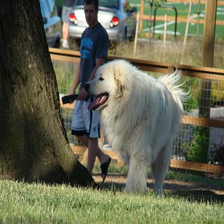
Species: dog
Breed: great pyrenees